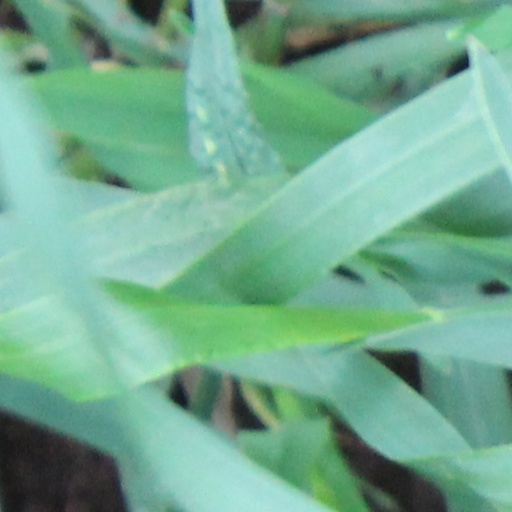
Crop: wheat